Lombardic capitals

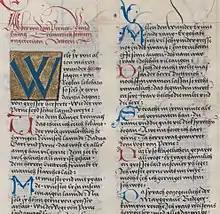
Lombardic capitals in a manuscript (the Ambraser Heldenbuch, fol. 75v)

Lombardic capitals is the name given to a type of decorative uppercase letter used in inscriptions and, typically, at the start of a section of text in medieval manuscripts. They are characterized by their rounded forms with thick, curved stems. Paul Shaw describes the style as a "relative" of uncial writing.